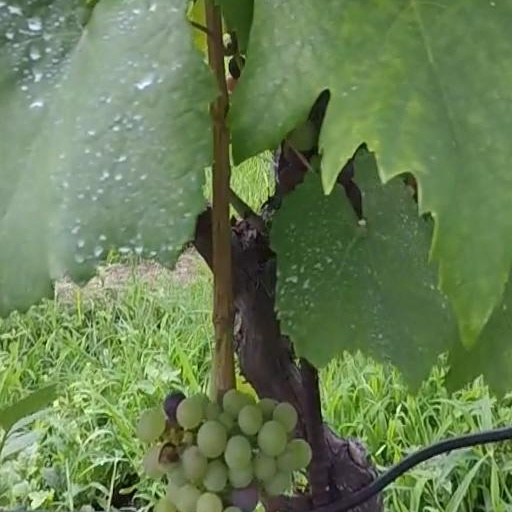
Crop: grape